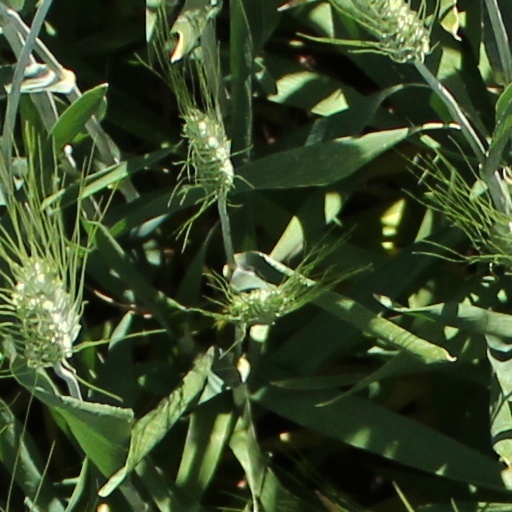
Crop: wheat